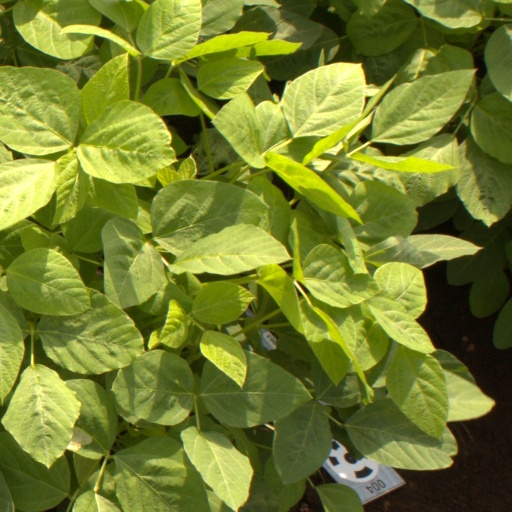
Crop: soybean